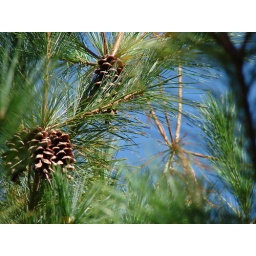
pine in the sky